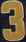
Number: 3